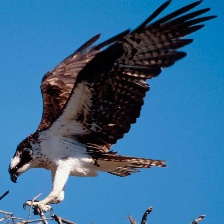
Species: OSPREY
Scientific name: PANDION HALIAETUS